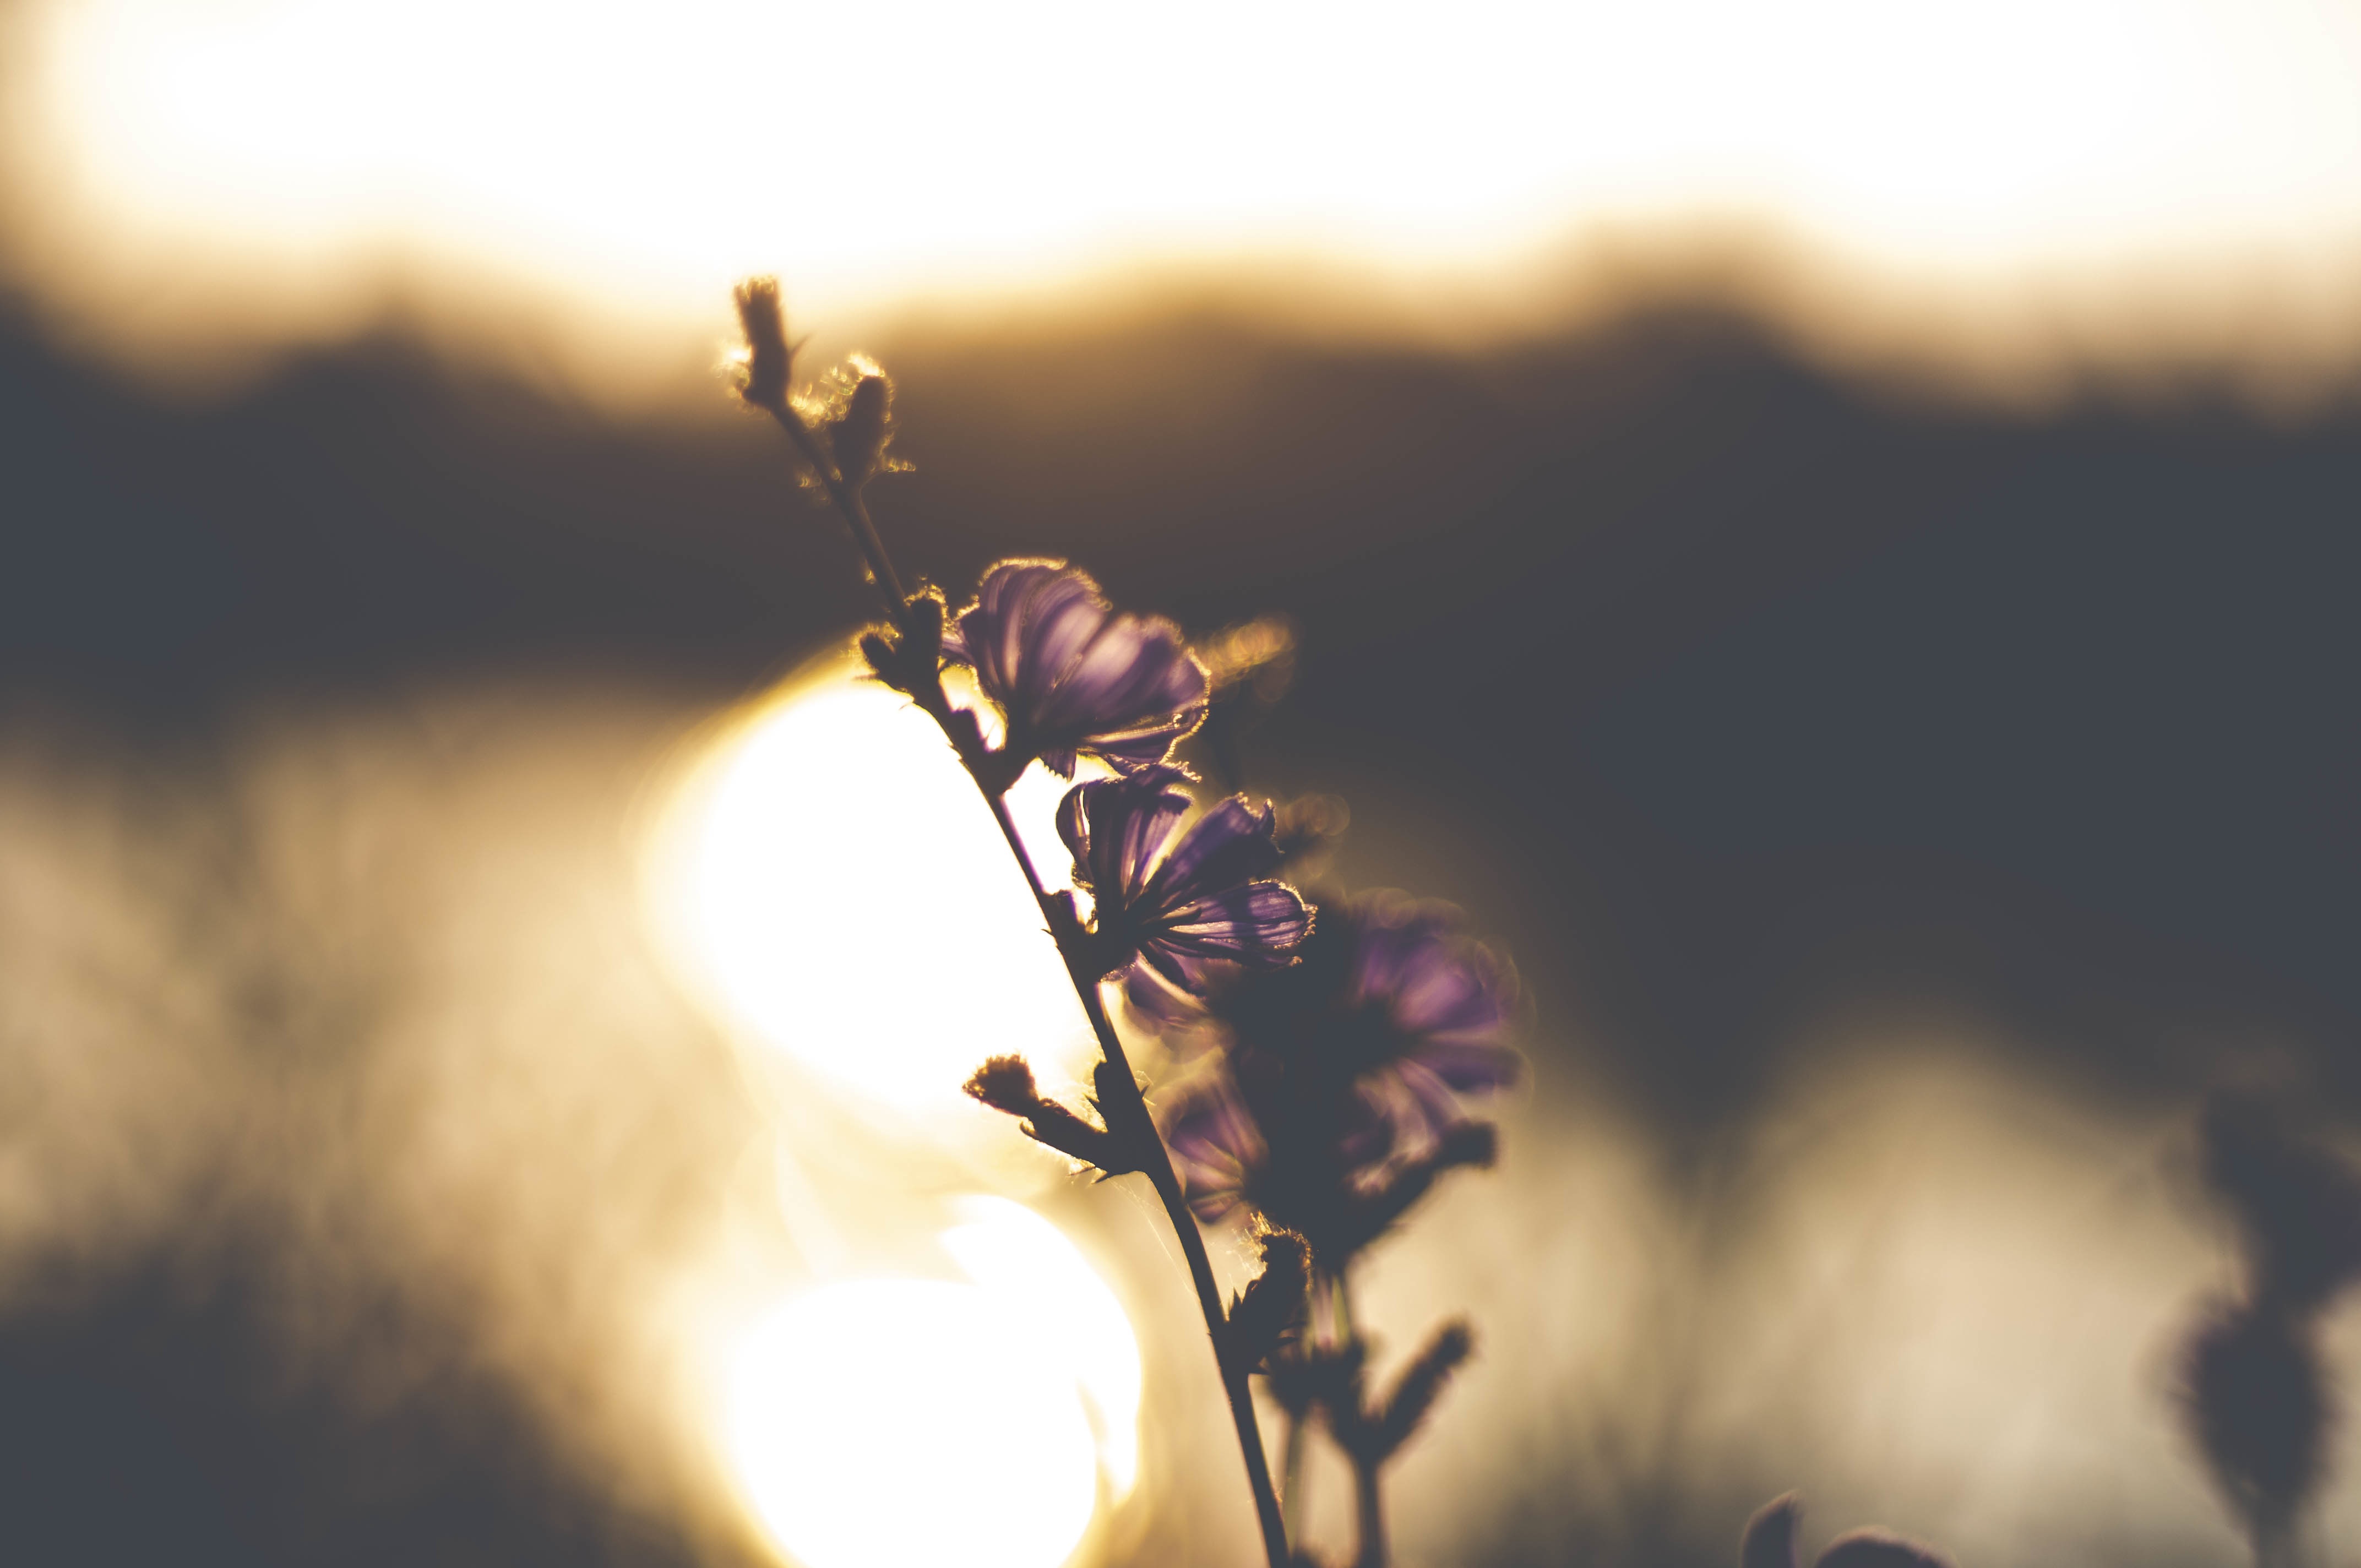
nature, branch, light, cloud, sky, sun, sunrise, sunset, photography, sunlight, morning, leaf, flower, evening, reflection, close up, macro photography, atmospheric phenomenon, atmosphere of earth